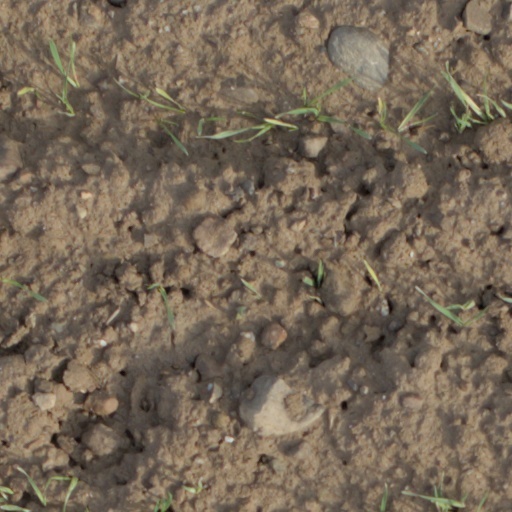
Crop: wheat